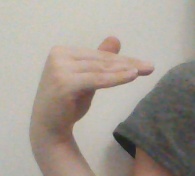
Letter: khaa